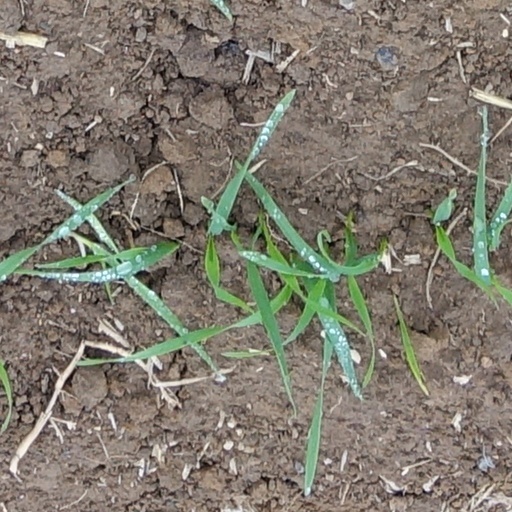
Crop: wheat